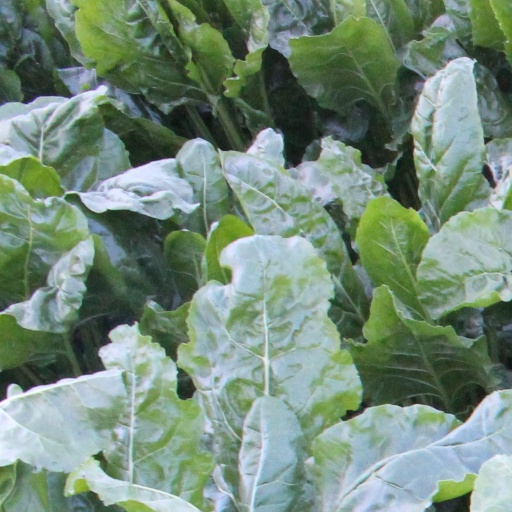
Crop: sugar beet